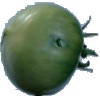
Label: Tomato not Ripened 1